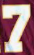
Number: 7